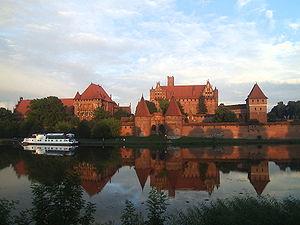
La forteresse teutonique de Marienbourg est située à Malbork, en Poméranie, dans le territoire actuel de la Pologne.